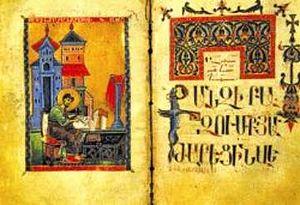
La miniature arménienne est l'expression particulière de la miniature en Grande-Arménie, en Petite-Arménie et dans la diaspora arménienne. Son apparition remonte à la création de l'alphabet arménien en Arménie, soit en l'an 405. Très peu de fragments de manuscrits enluminés des VIᵉ et VIIᵉ siècles ont survécu, le plus ancien conservé en entier datant du IXᵉ siècle. L'âge d'or se situe aux XIIIᵉ et XIVᵉ siècles, période de la formation définitive des principales écoles et tendances. Les plus éclatantes sont celles de Siounie, du Vaspourakan et de Cilicie. De nombreux manuscrits arméniens enluminés hors du pays d'Arménie ont aussi traversé les siècles. Malgré l'apparition de l'imprimerie arménienne au XVIᵉ siècle, la production de miniatures s'est prolongée jusqu'au XIXᵉ siècle et survit à travers la peinture et le cinéma arméniens modernes.